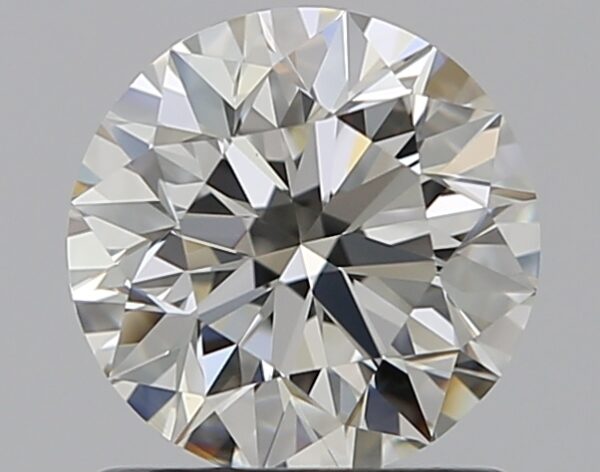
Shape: round
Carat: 1.01
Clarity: VVS2
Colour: J
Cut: EX
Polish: EX
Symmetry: EX
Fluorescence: F
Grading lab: GIA
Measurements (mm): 6.33 x 6.37 x 4.03